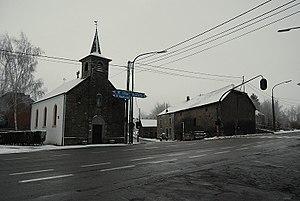
Foy est un village belge situé à 4 kilomètres au nord de Bastogne, sur la route d’Houffalize, dans la province de Luxembourg en Région wallonne. Administrativement il fait partie de la ville de Bastogne.